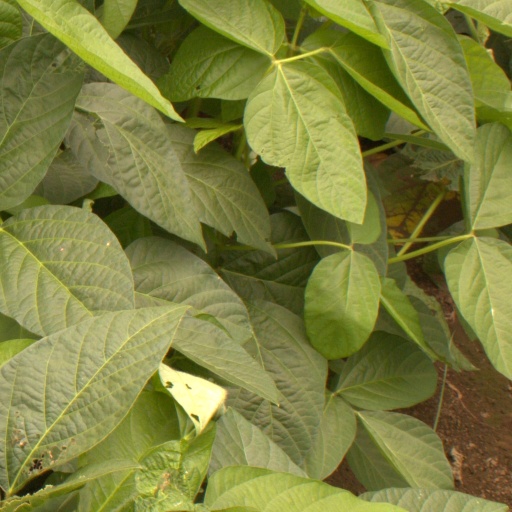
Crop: soybean